Va'eira

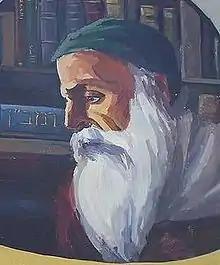
Nachmanides

Rashi taught that the phrase "I am the Lord" in Exodus 6:2 meant that God is faithful to recompense all those who follow God—faithful to punish when the phrase appears together with a punishment, and faithful to reward when the phrase appears together with a commandment.